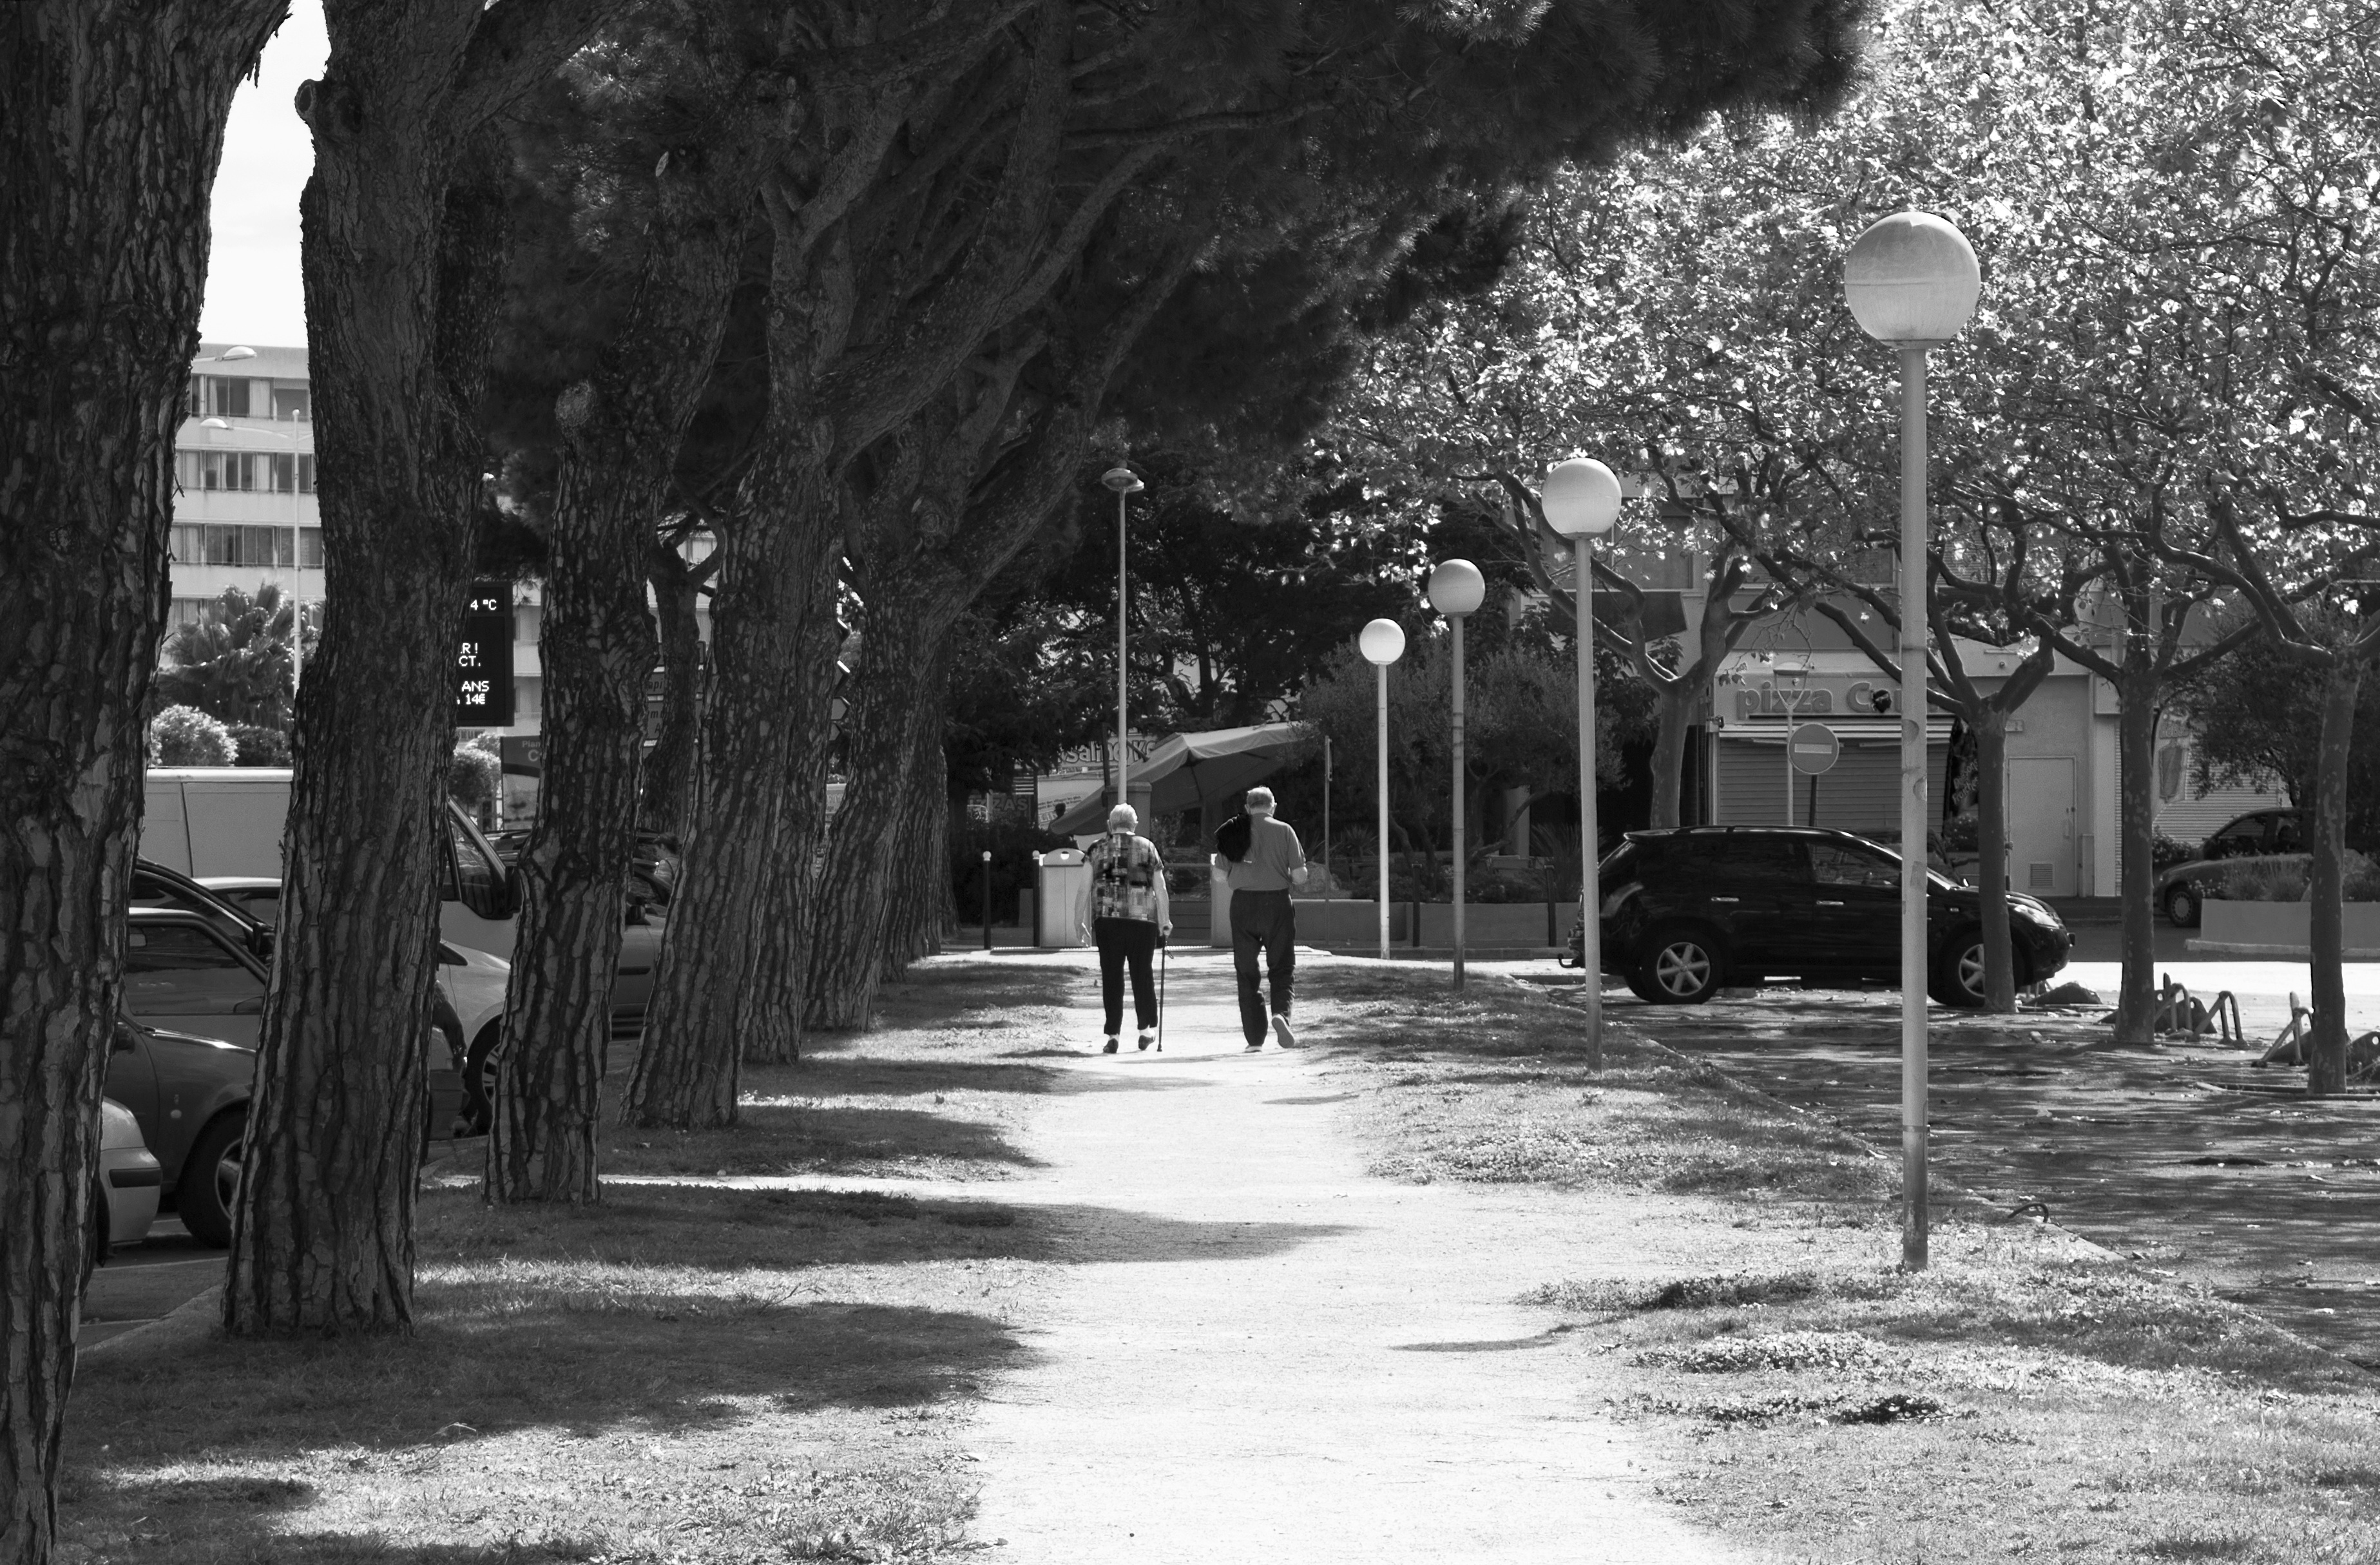
snow, black and white, road, street, photography, city, weather, street light, black, monochrome, lighting, infrastructure, urban area, monochrome photography